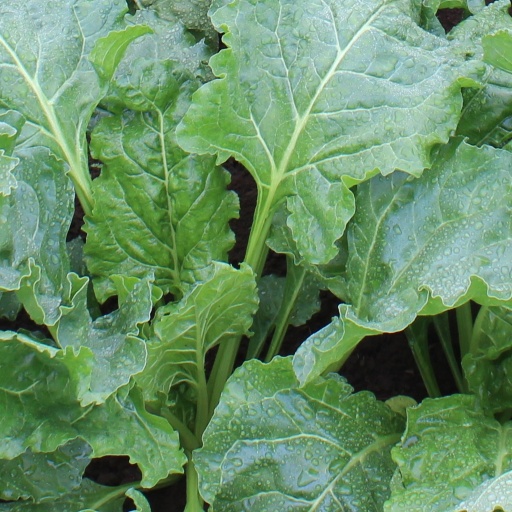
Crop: sugar beet